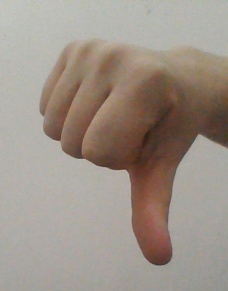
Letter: waw